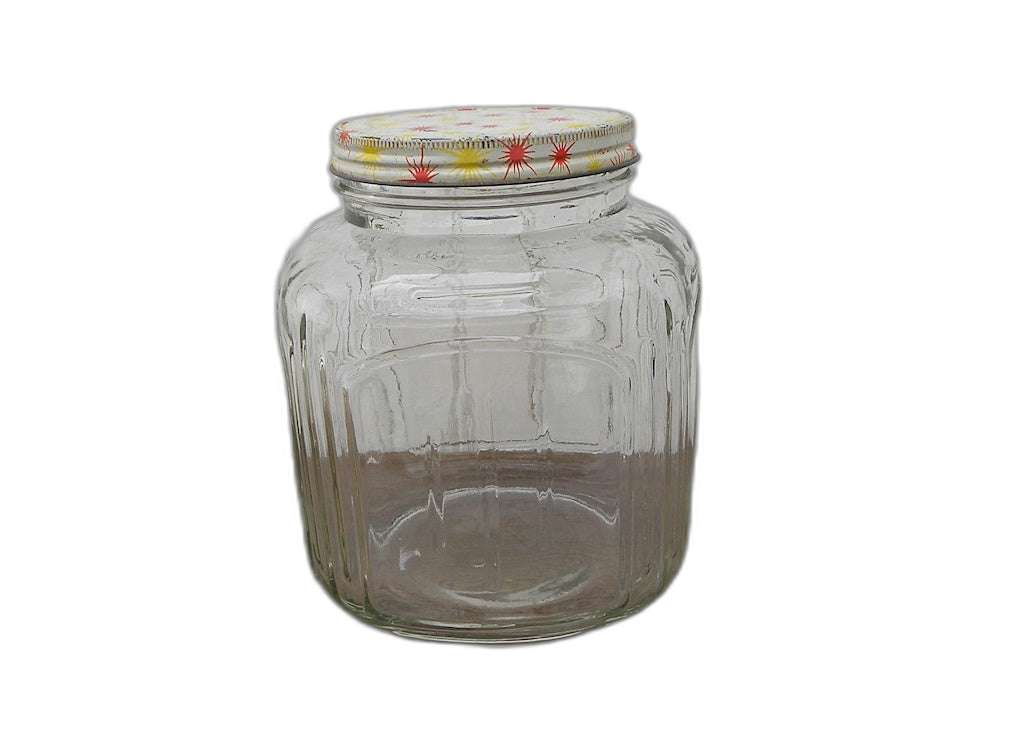
Waste category: glass